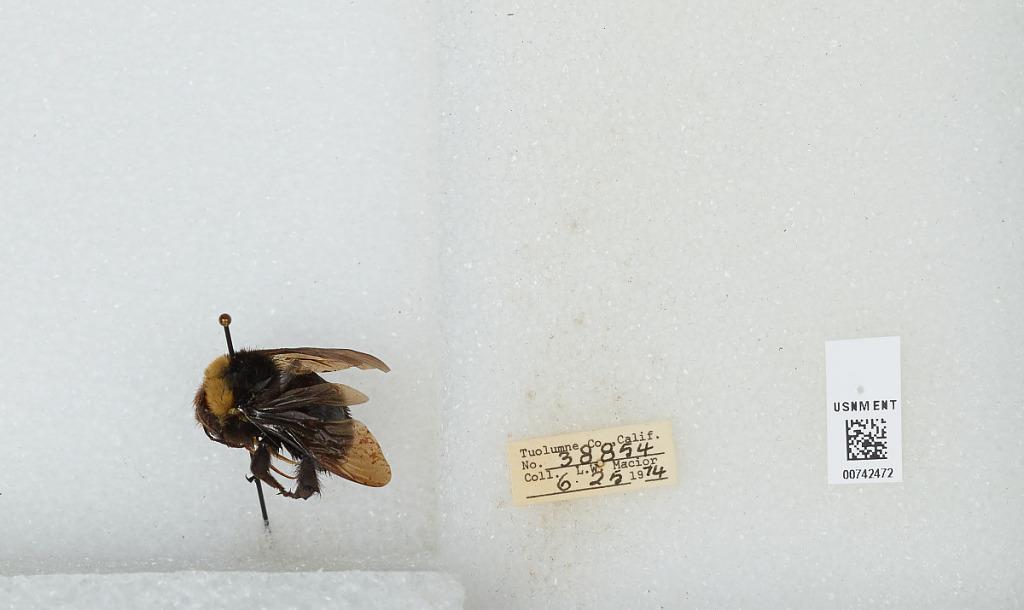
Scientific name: Bombus (Fervidobombus) californicus Smith
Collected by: L. Macior
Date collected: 1974-6-25
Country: United States
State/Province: California
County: Tuolumne
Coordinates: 38.02, -119.93